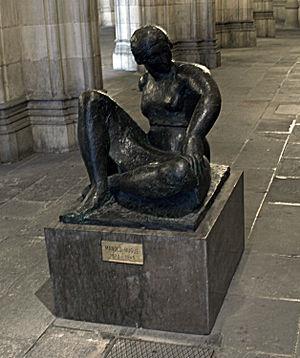
Manuel Hugué dit « Manolo », de son nom complet Manuel Martínez i Hugué est un sculpteur, peintre, graveur et dessinateur espagnol d'origine catalane, né à Barcelone le 29 avril 1872 et mort le 17 novembre 1945 à Caldes de Montbui.